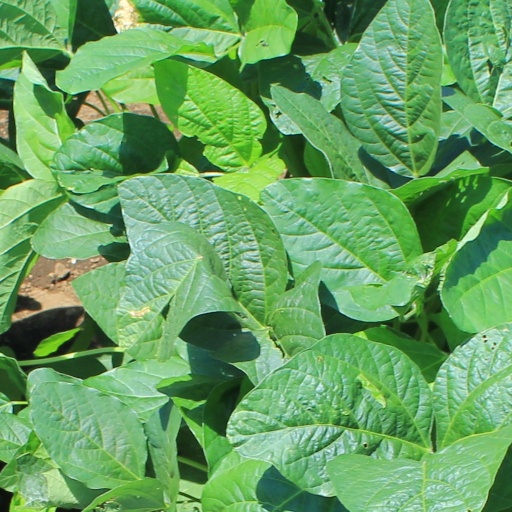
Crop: soybean